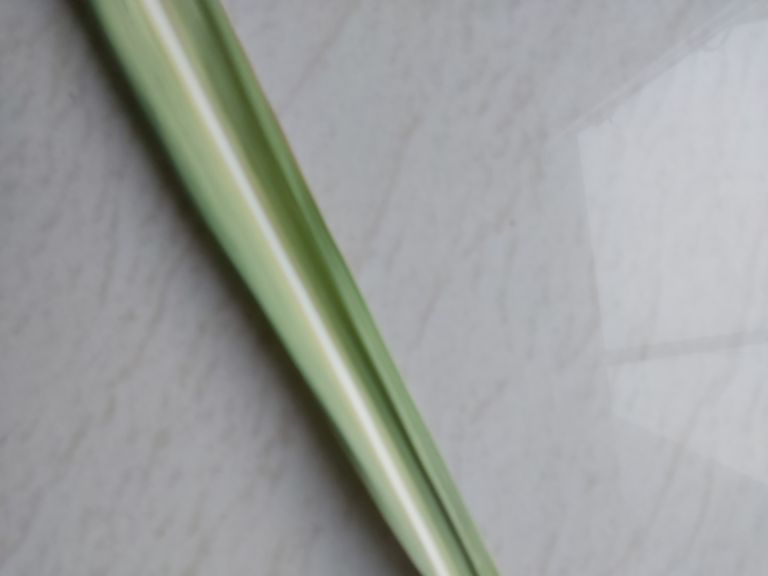
Label: Yellow Leaf